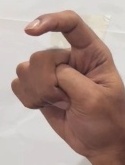
ASL sign: X